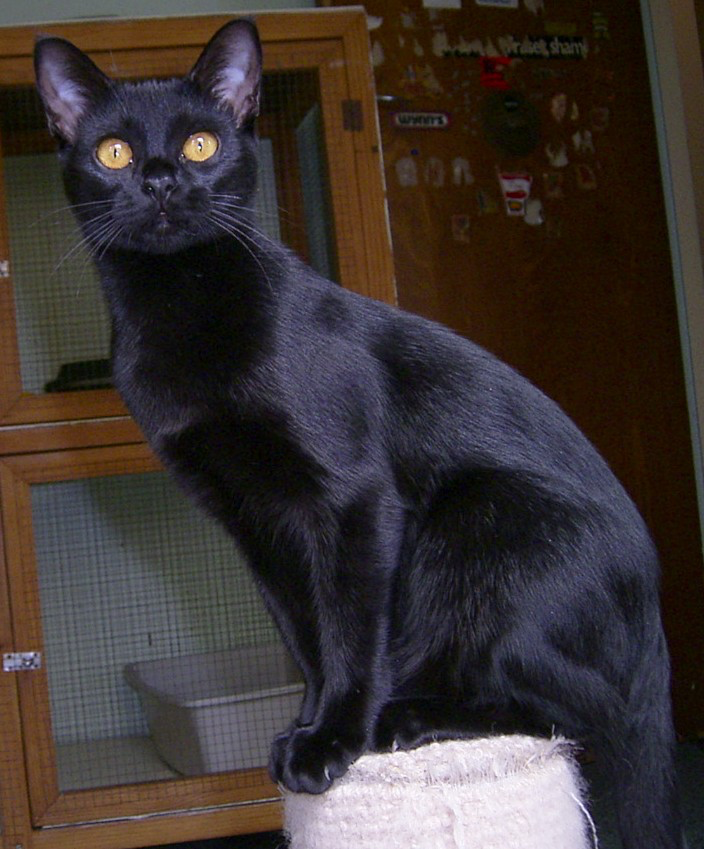
Animal: cat
Breed: Bombay